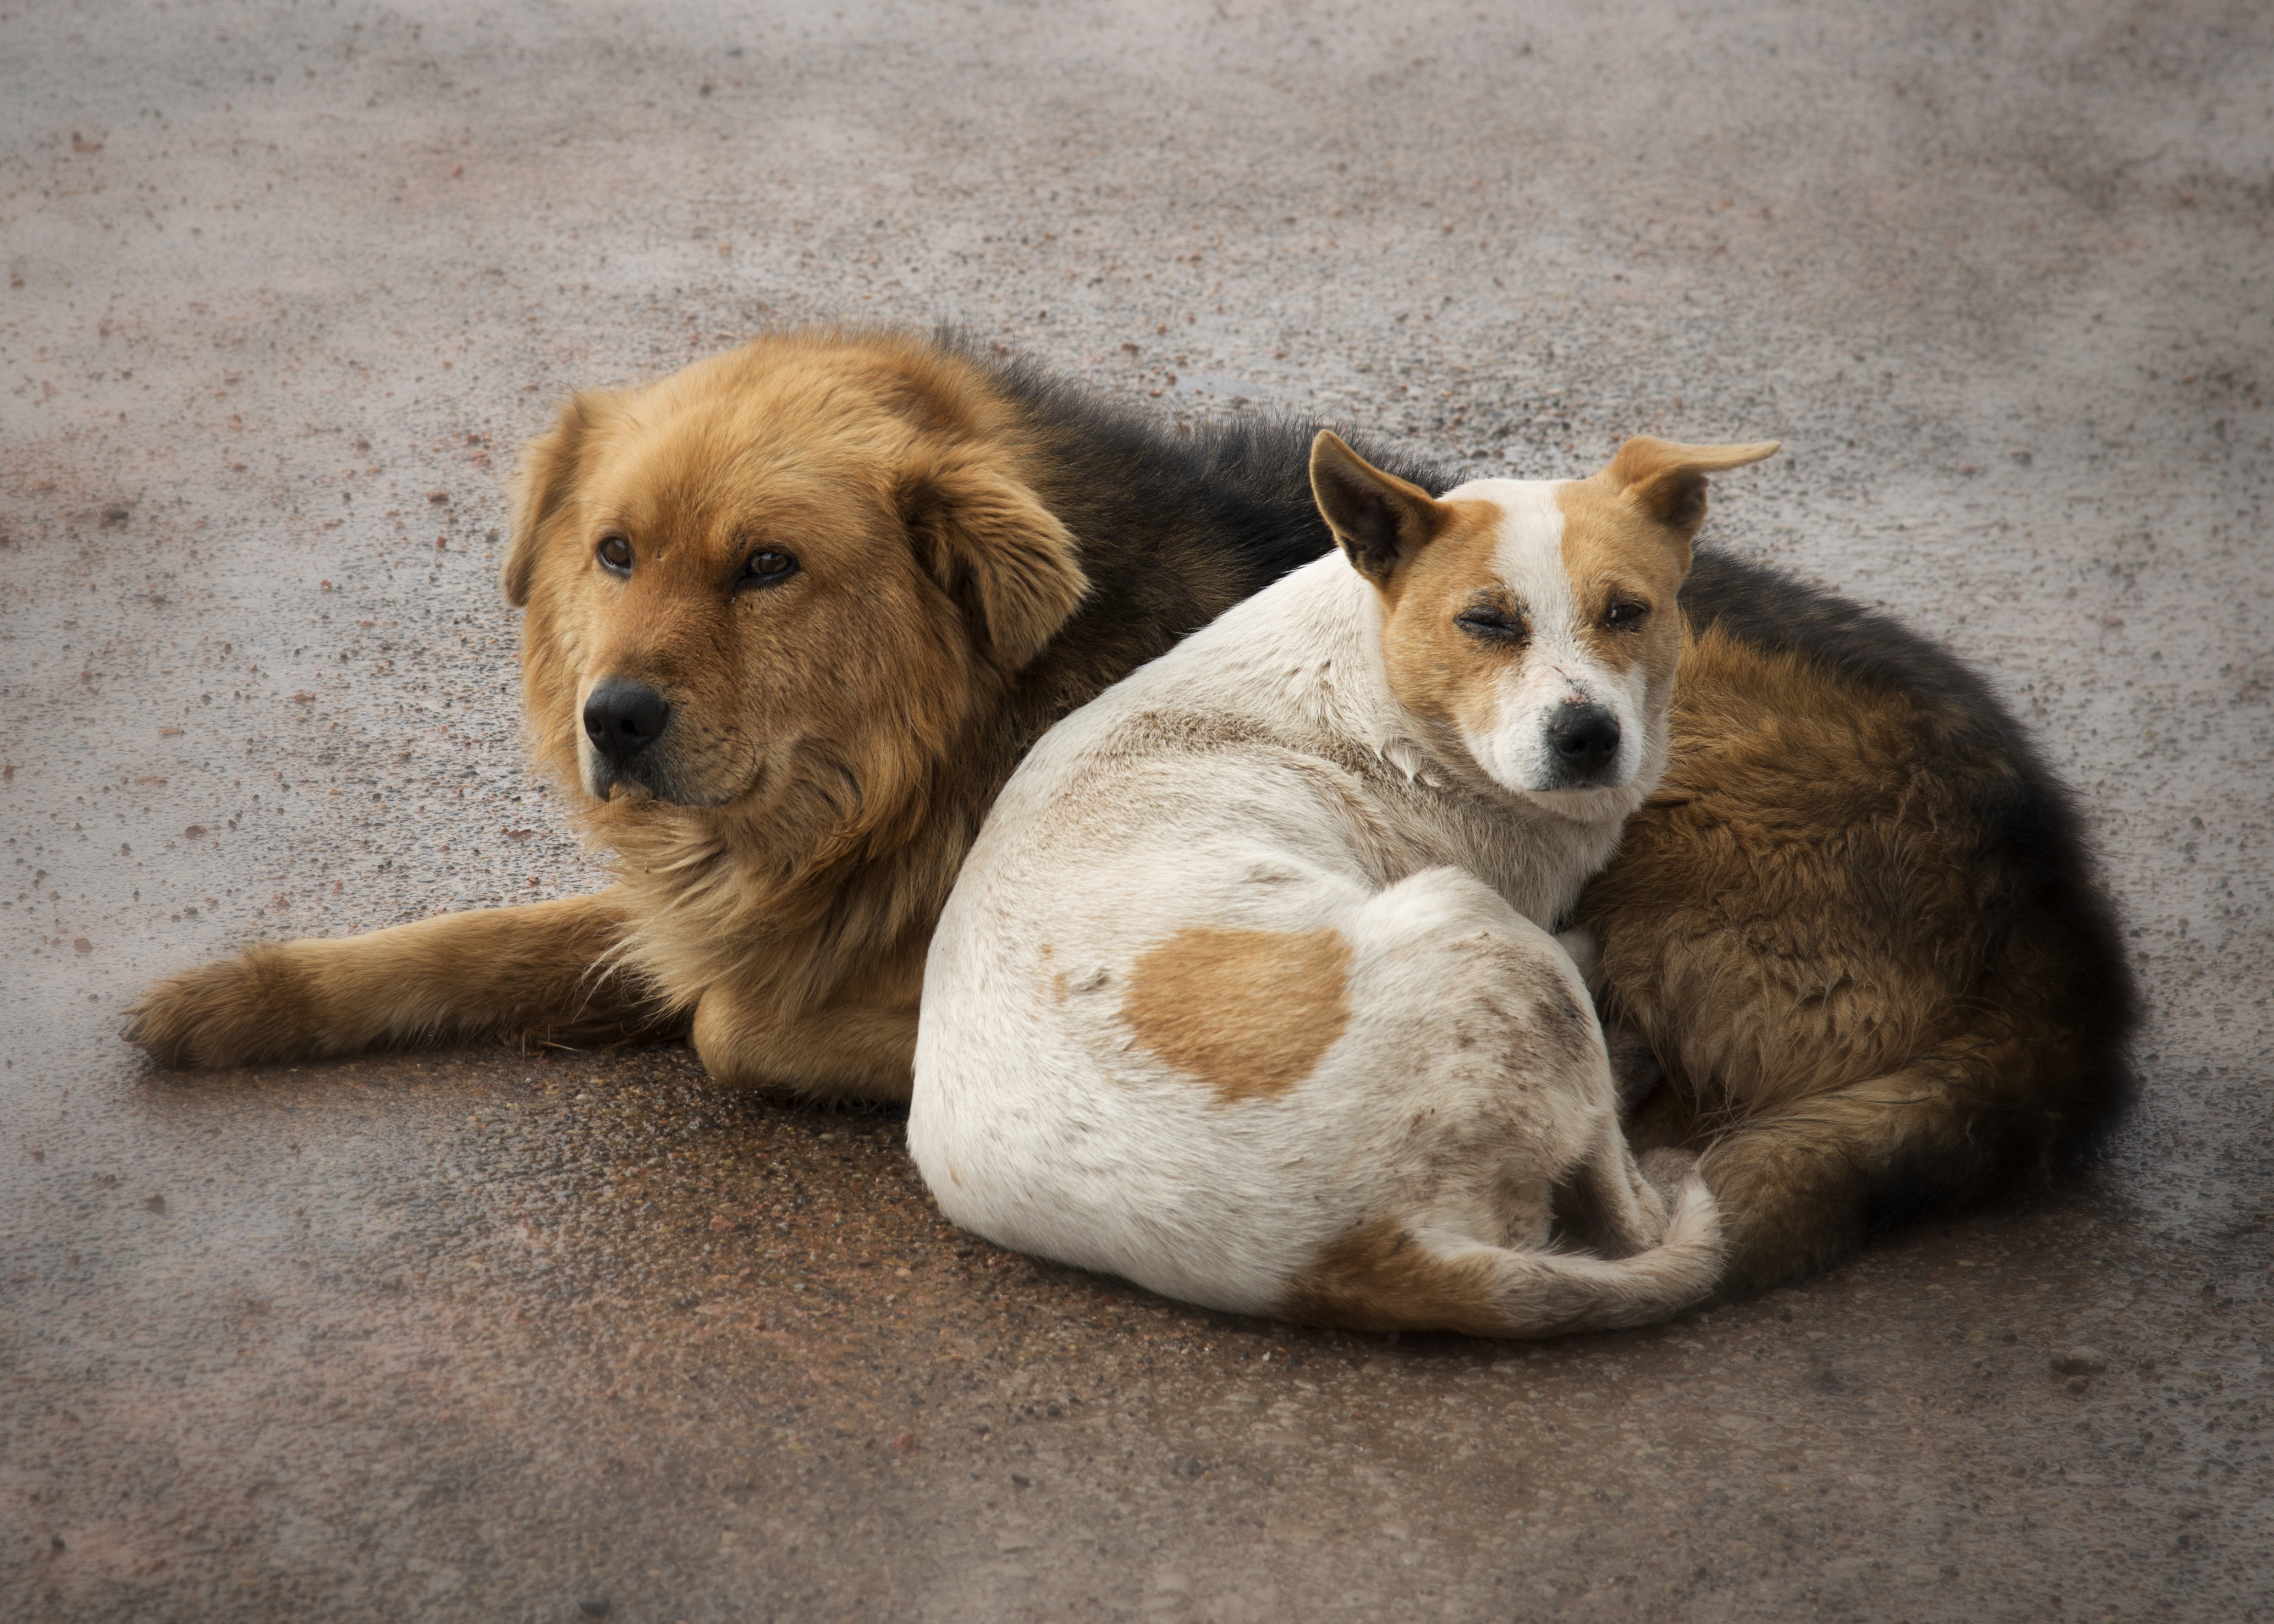
puppy, dog, mammal, cool image, vertebrate, dog breed, animal shelter, street dog, dog like mammal, dog breed group